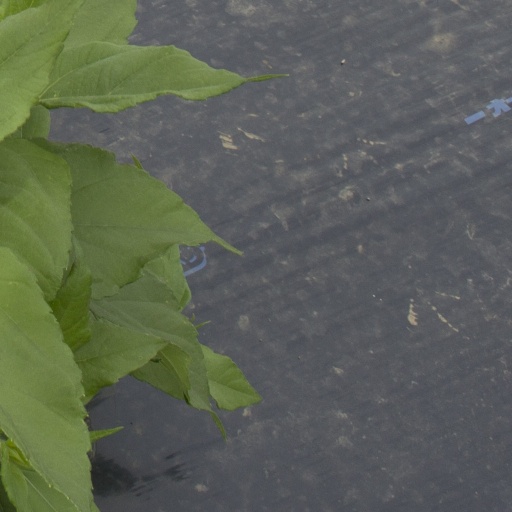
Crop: Jerusalem artichoke